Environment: real
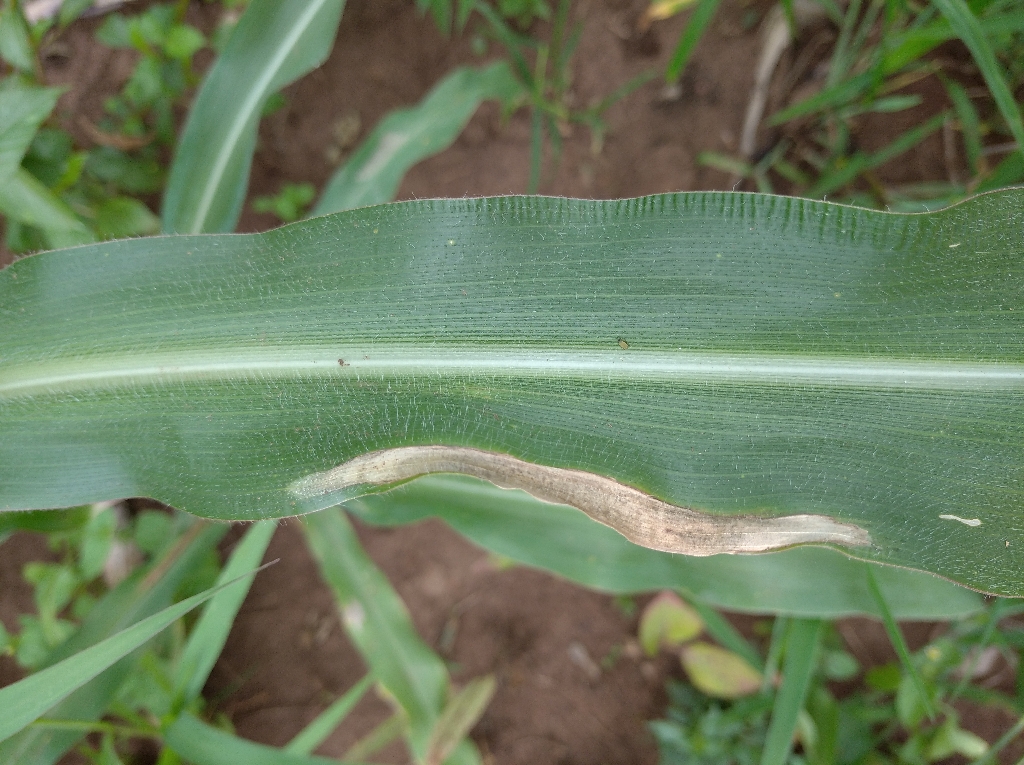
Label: northern_corn_leaf_blight